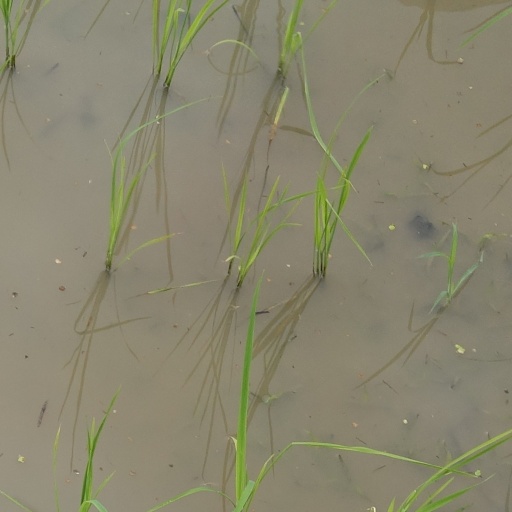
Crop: rice